Seth Hathorn

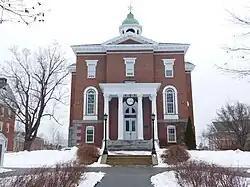
Hathorn Hall (1857) at Bates College

Seth Hathorn (1780–1856) was a Maine philanthropist who made large donations to the founding of Bates College, Maine Central Institute, and the University of Maine.